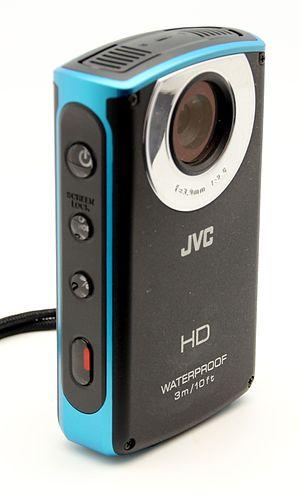
Appareil photo JVC Picsio. This file was uploaded with Commonist. This document was produced using the photo studio lent by Wikimedia France. Deutsch